Paisa (2014 film)

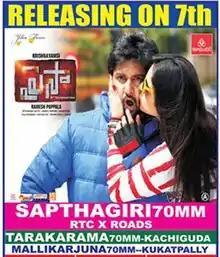
Movie poster

Paisa is a 2014 Indian Telugu-language action drama film directed by Krishna Vamsi, produced by Ramesh Puppala under Yellow Flowers banner, featuring Nani and Catherine in the lead. It was written by Padmasri, K. K. Binojee and Patrikeya. It deals with the power of money and how the whole world revolves around it.